Offinso

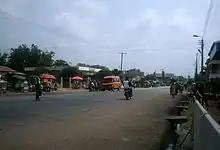
Offinso Krofurom

A two-storey library complex has also been built in Offinso to assist students of this town in their studies.